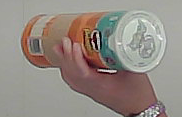
Product: pringles_paprika